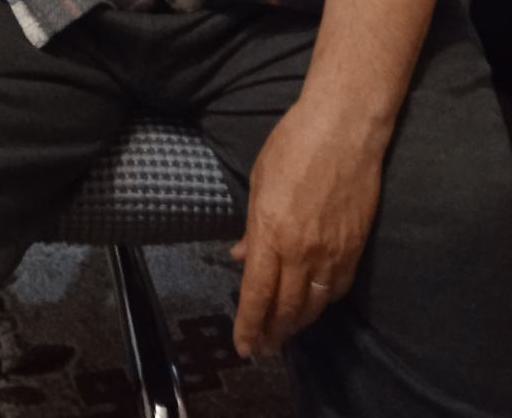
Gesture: no_gesture